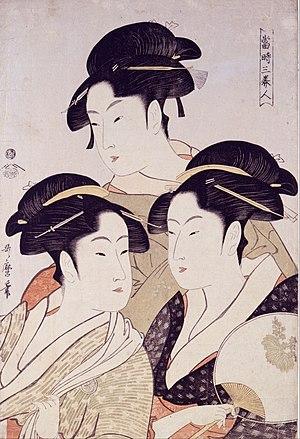
Naniwaya Okita était une jeune japonaise de la fin du XVIIIᵉ siècle, servante dans une maison de thé, qui fut l'un des modèles préférés du peintre Utamaro.
Les principales écoles ukiyo-e, cette forme picturale japonaise qui s'étend du XVIIᵉ siècle au XXᵉ siècle, ont irrigué l'évolution stylistique et technique de l’ukiyo-e pendant toute cette période. Ces écoles, fondées par un maître et poursuivies par son élève le plus talentueux et ses successeurs, se sont succédé ou ont cohabité, chacune se distinguant des autres par des apports touchant au style ou à la technique.
Les bijin-ga, constituent l'un des grands genres de la peinture et de l'estampe japonaises ukiyo-e.
La peinture de portrait est un genre de la peinture où l'intention est de montrer l'apparence visuelle du modèle. Le terme est généralement appliqué à la représentation de sujets humains. En plus de la peinture, les portraits peuvent également être faits au moyen d'autres médias tels que gravure, lithographie, photographie, vidéo et médias numériques.
L'ukiyo-e est un mouvement artistique japonais de l'époque d'Edo comprenant non seulement une peinture populaire et narrative originale, mais aussi et surtout les estampes japonaises gravées sur bois.
Tomimoto Toyohina, souvent désignée simplement par le seul nom de Toyohina, est une jeune Japonaise qui vivait à la fin du XVIIᵉ siècle et était particulièrement célèbre pour sa beauté.
Tsutaya Jūzaburō fut un célèbre éditeur d'estampes japonaises ukiyo-e de la fin du XVIIIᵉ siècle. Il édita notamment des estampes de Utamaro et de Sharaku.